Area code 225

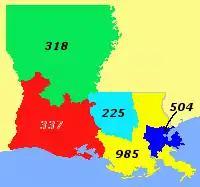
Area code 225

Area code 225 is a telephone area code in the North American Numbering Plan (NANP) for the southern part of the U.S. state of Louisiana, which includes the entire nine-parish Baton Rouge metropolitan area. The area code was created in August 1998 in an area code split from area code 504. The area code was Louisiana's third area code, and the first new area code in the state in forty-one years.